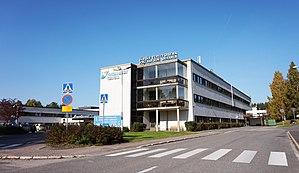
Jämsä est une ville du centre-ouest de la Finlande, dans la région de Finlande-Centrale. Elle est connue pour abriter la division aéronautique du groupe finlandais d'armement Patria et le centre d'essais de l'armée de l'air finlandaise, situés sur l'aéroport d'Halli à 23 km du centre administratif.